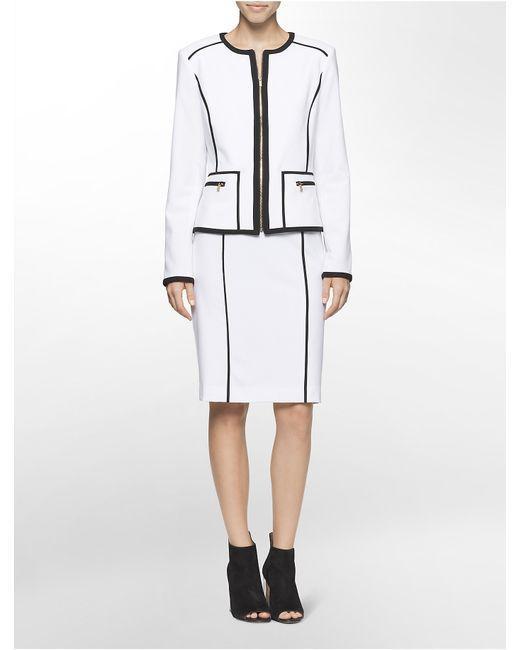
Weißer Business knielanger Rockanzug für Business.